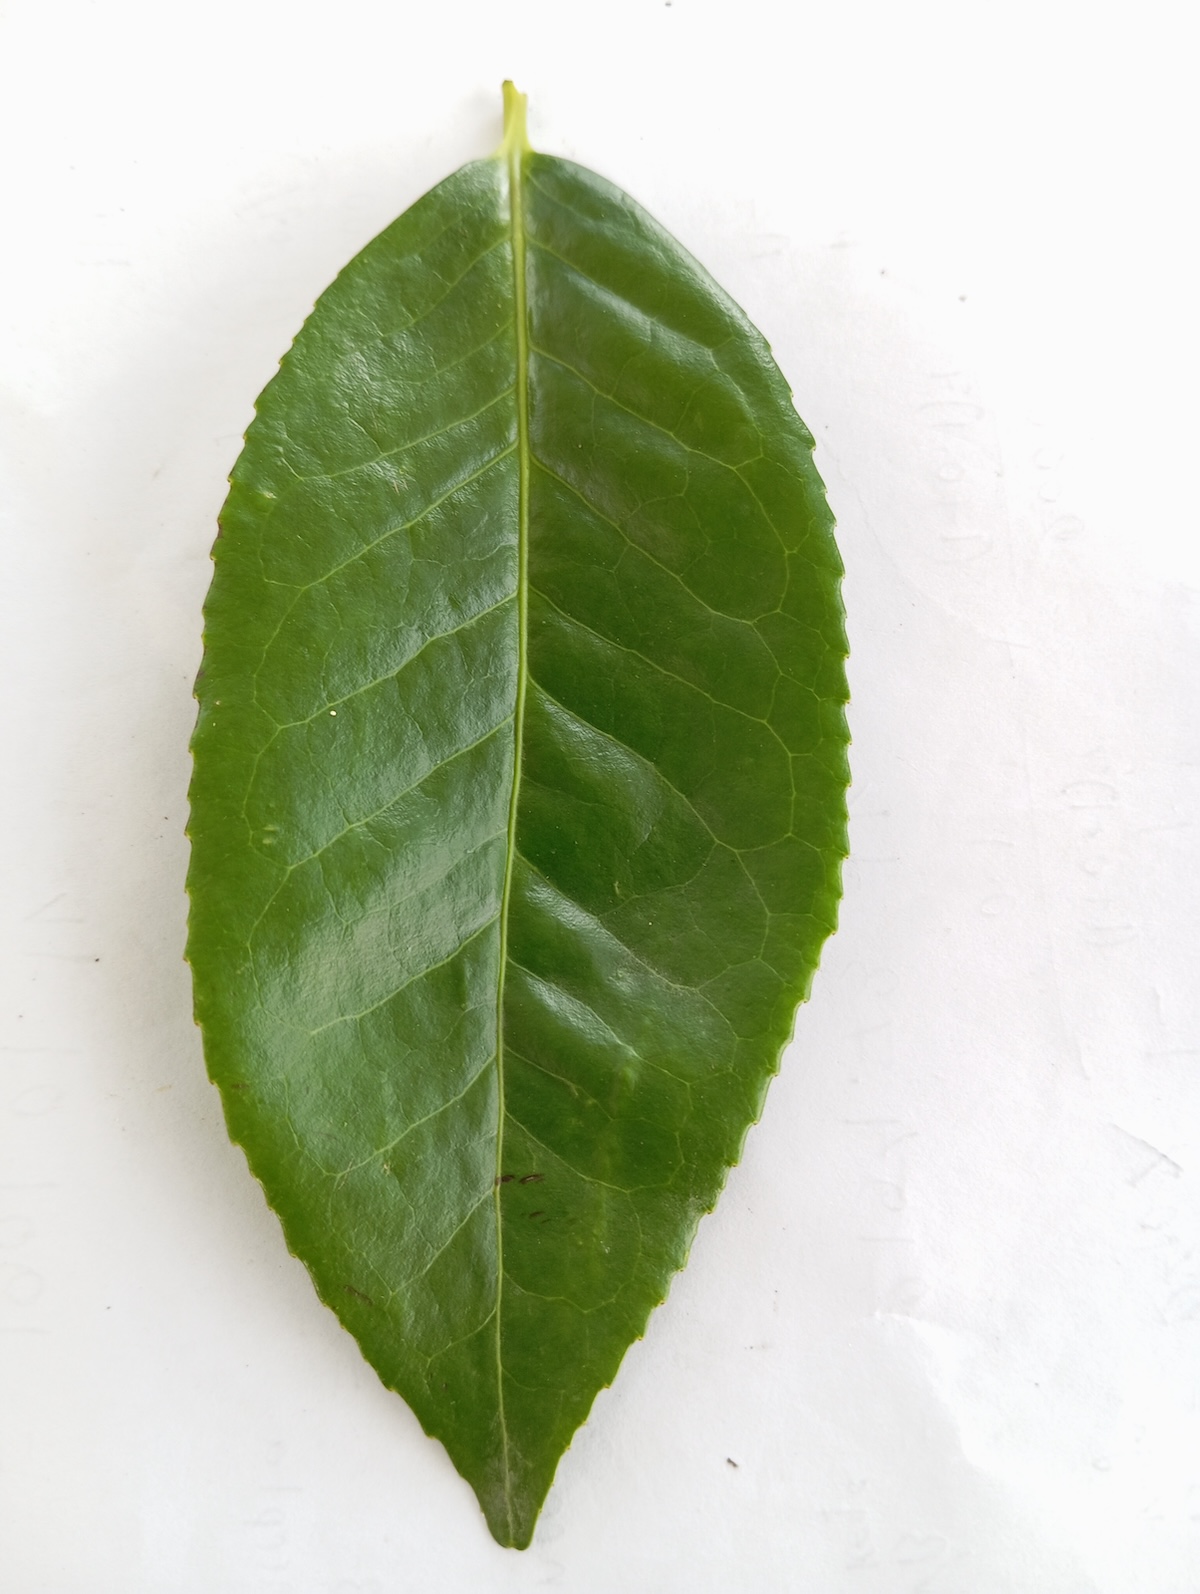
Label: Healthy leaf